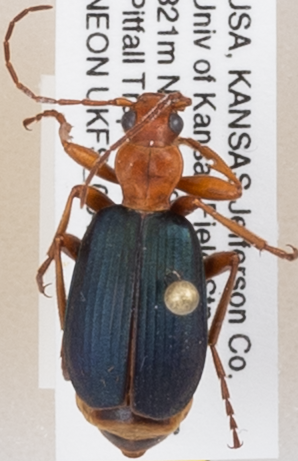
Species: Brachinus alternans
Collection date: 2019-07-10
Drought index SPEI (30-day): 0.976
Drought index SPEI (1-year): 1.416
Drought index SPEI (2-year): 0.71